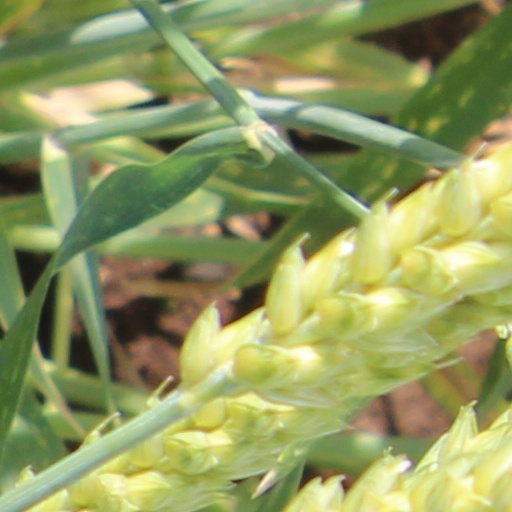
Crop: wheat